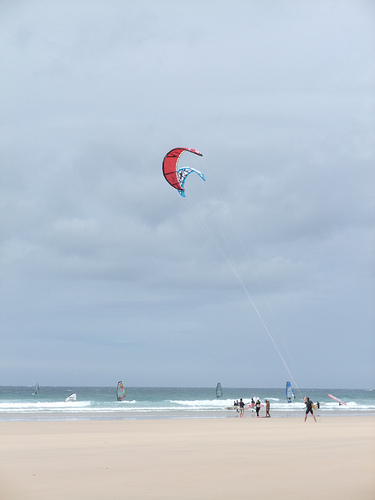
question: この写真はどんな場所ですか。
answer: 海岸です。

question: どんな天気ですか。
answer: 曇りです。

question: 空はどんな状態ですか。
answer: 雲に覆われています。

question: カイトはいくつ見えますか。
answer: ふたつ見えます。

question: 左側のカイトは主に何色ですか。
answer: 赤です。

question: 右側のカイトはどれくらいの種類の色が使われていますか。
answer: 3色くらいの色が使われています。

question: この写真には人が何人くらい写っていますか。
answer: 10人くらい写っています。

question: 砂浜の色は何色ですか。
answer: うすい茶色です。